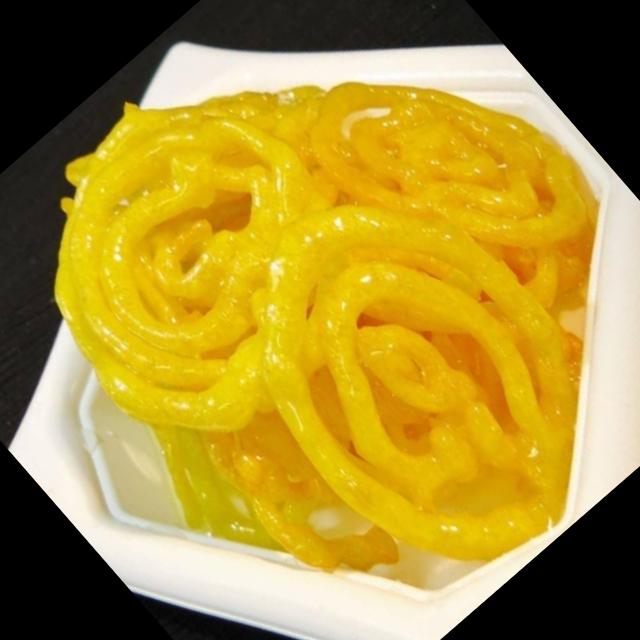
Dish: jalebi